The Lament for Owen Roe

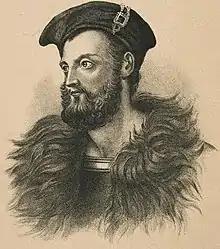
Lithograph copy of a contemporary painting of Owen Roe O'Neill, subject of the Ballad.

"The Lament for Owen Roe" is a traditional Irish ballad dating from the nineteenth century. With a mournful tune, based on an eighteenth-century composition called "Lament for Owen Roe O'Neill" by the harpist Turlough O'Carolan, it is a lament for the death of Owen Roe O'Neill. Its lyrics were written by Thomas Davis and draw on the tradition of romantic nationalism which was at its height during the era.